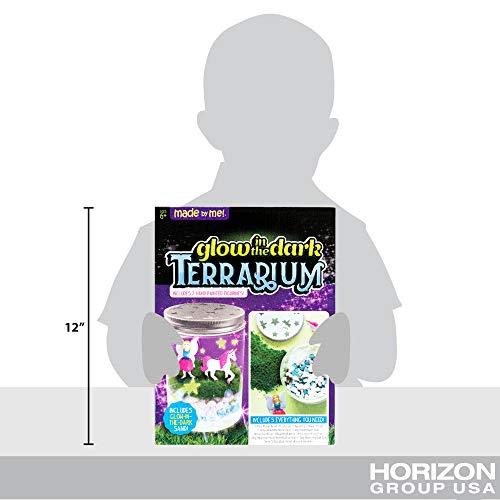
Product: Made By Me Glow-in-The-Dark Terrarium by Horizon Group USA, with 2 Hand Painted Figurines
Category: Toys & Games | Arts & Crafts
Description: Design and decorate: a terrarium that includes glow-in-the-dark sand, glow-in-the-dark stickers and 2 hand painted figurines.
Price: $4.54
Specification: ProductDimensions:11.3x11.8x12.5inches|ItemWeight:8.2ounces|ShippingWeight:12ounces(Viewshippingratesandpolicies)|DomesticShipping:ItemcanbeshippedwithinU.S.|InternationalShipping:ThisitemcanbeshippedtoselectcountriesoutsideoftheU.S.LearnMore|ASIN:B0784VVF44|Itemmodelnumber:765940751930|Manufacturerrecommendedage:6yearsandup